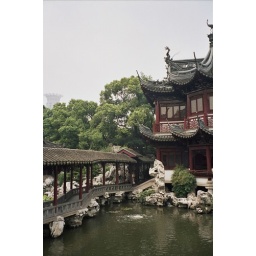
Oldest tea house in Shanghai - a lovely pavilion in the middle of a lake in Yu Gardens.